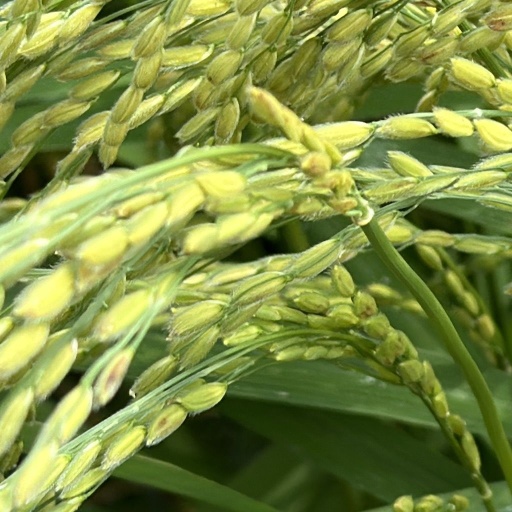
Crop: rice